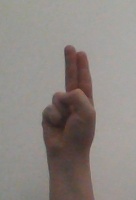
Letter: taa